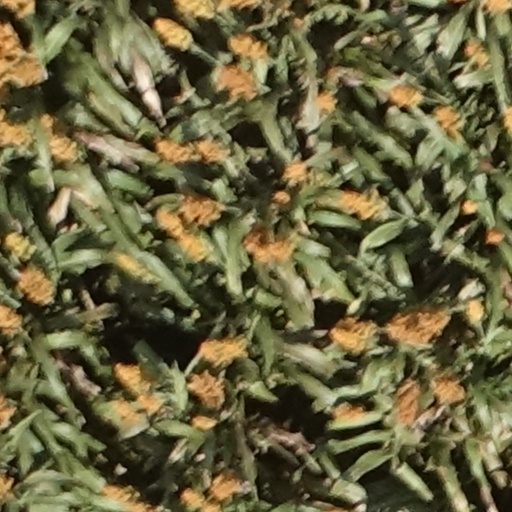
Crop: sorghum